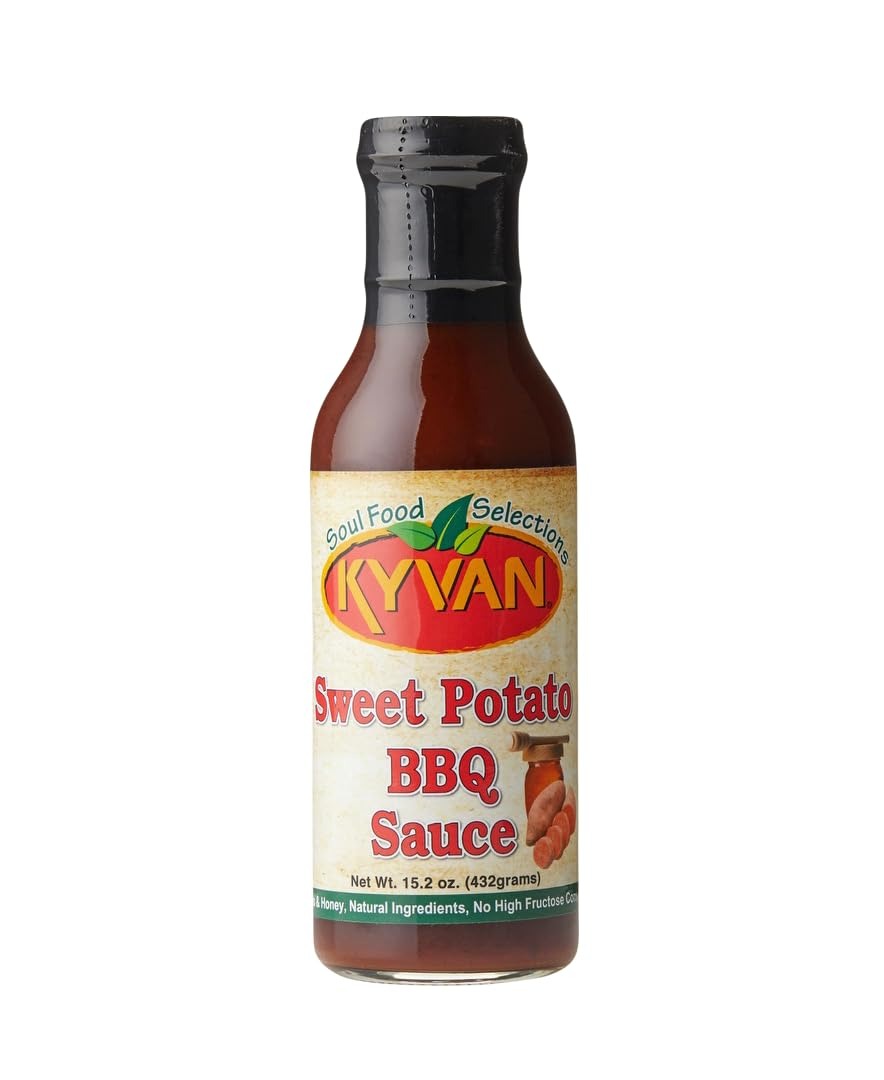
Item Name: KYVAN Sweet Potato BBQ Sauce, 15.2 oz
Bullet Point 1: Your eyes are not deceiving you! The FIRST ever Sweet Potato BBQ Sauce is now available compliments of KYVAN Foods!!! We've taken the goodness of sweet potatoes and combined it with robust tomatoes and golden honey to create a blend of flavors unique to the market and sure to send your taste buds into overdrive! The wholesome goodness of sweet potatoes never tasted so good!
Bullet Point 2: FOOD FOR THOUGHT: Made in small batches to retain nutrients, quality and flavor. We strive to service our customers by carefully creating premium, sauces that are Gluten Free, GMO Free, MSG Free and No High Fructose Corn Syrup. As our motto states: “One taste and you will Appreciate the Goodness!”
Bullet Point 3: PREMIUM NATURAL INGREDIENTS: Water, brown sugar, sweet potato juice concentrate, honey, vinegar, tomato paste, molasses, spices, citric acid, salt, natural smoke flavor, potato starch, dehydrated garlic, dehydrated onion, natural flavors, garlic powder, onion powder
Bullet Point 4: GREAT ON: Chicken, Pork, Beef, Seafood, French Fries, Salads, Kettle Chips, Vegetables and More!
Bullet Point 5: OUR SPECIALTY: We specialize in innovative, in most cases, never- before-seen sauces and seasonings and here’s the kicker, most of our products only use clean, natural ingredients. With flavor combinations that are unique to the market, our products are top quality, many of which are all-natural, that excite consumers with exceptional, mouthwatering flavors!
Bullet Point 6: OUR MISSION: We are a destination for unique, great tasting condiments with a mission to grow our business the old fashioned way with honesty, integrity and hard work. We strive to service our customers by carefully creating premium, quality food products to nourish the body.
Bullet Point 7: OUR CULTURE: Our culture is one that stresses energetic, proactive, focused and creative interaction with our customers, consumers and team. “Doing Good” is our top priority, and trust that this philosophy will enable us to “Do Well” also.
Bullet Point 8: INNOVATION: We are evolving in innovation with new dimensions in “goodness”! While staying true to the roots, most of our authentic, satisfying products center on all-natural ingredients, with offerings that promote healthier lifestyles. Our products are top quality and created with natural ingredients in order to provide our customers with nourishing goodness! We provide customers with unique offerings that will have you coming back for more.
Bullet Point 9: RESTAURANT-STYLE sauce in the comforts of your home that's been featured on major TV outlets and publications
Value: 15.0
Unit: Ounce

Price: 14.98